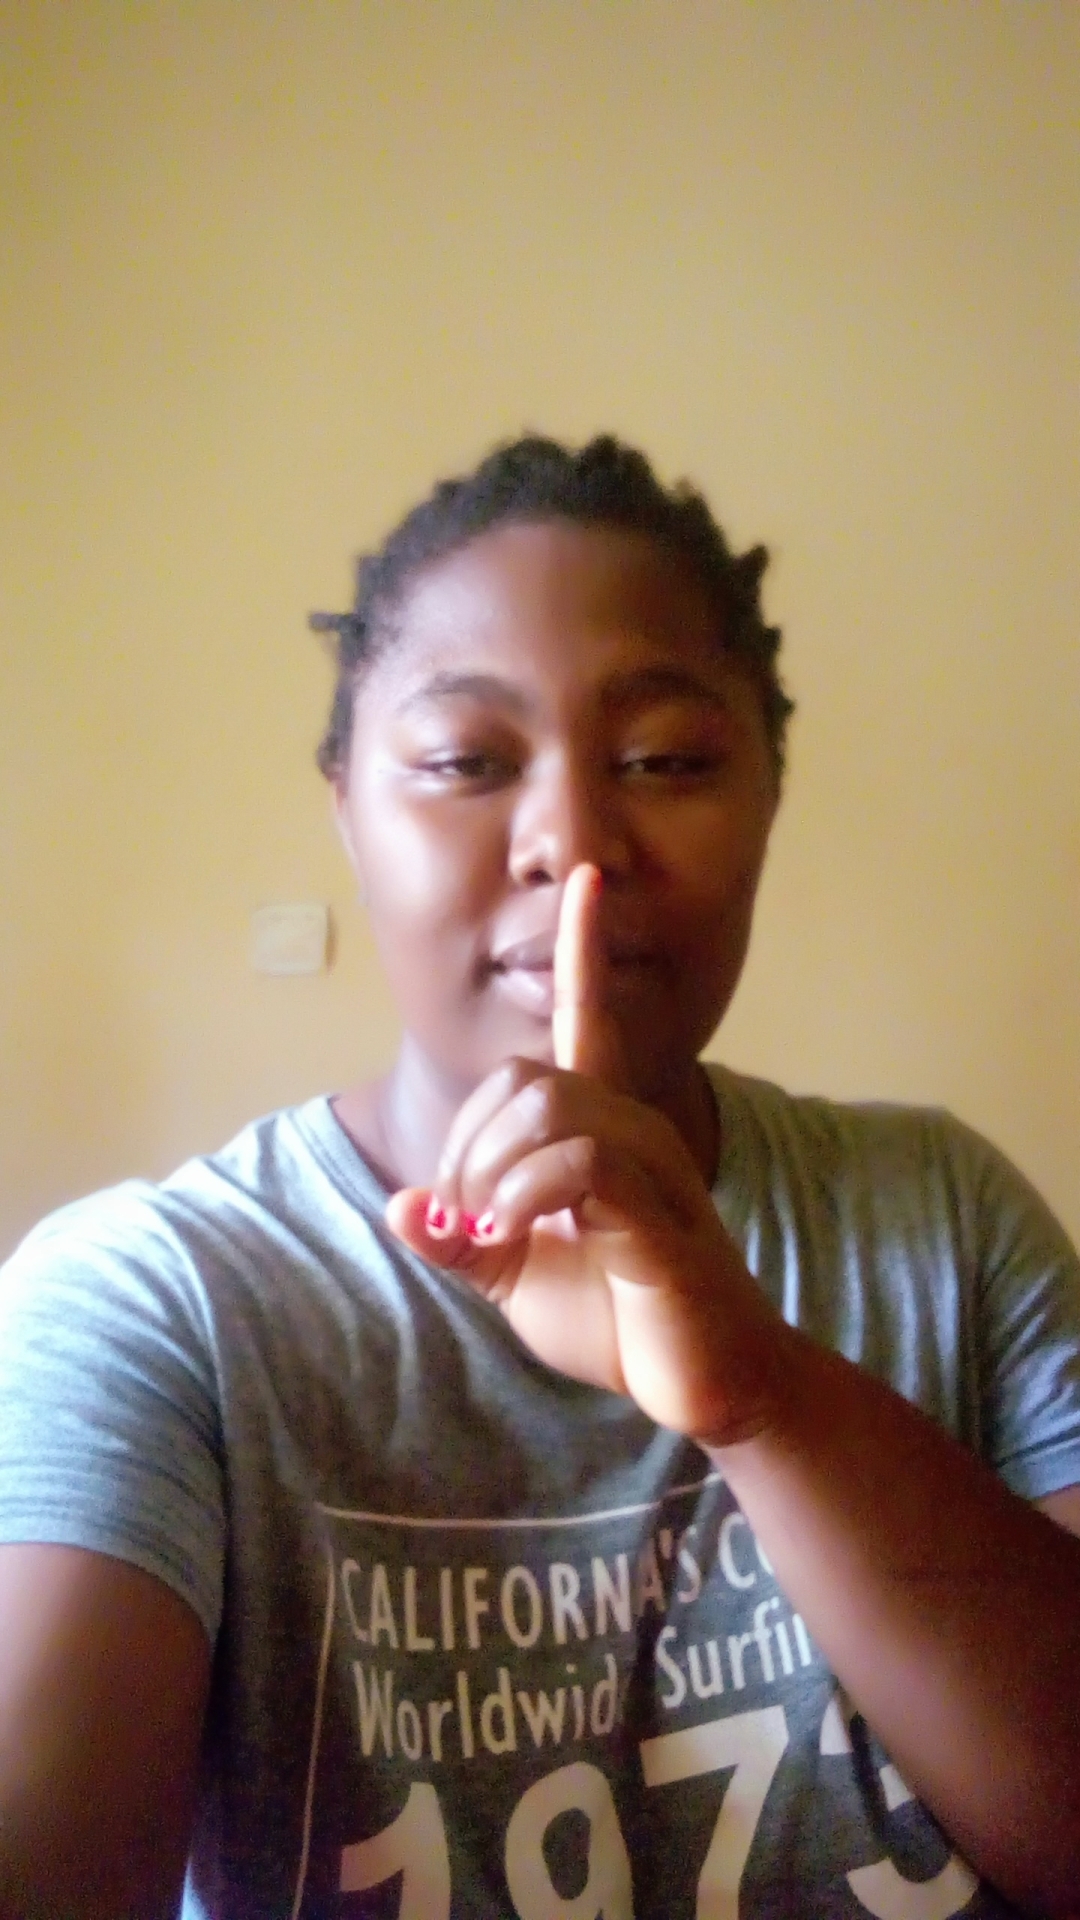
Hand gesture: mute